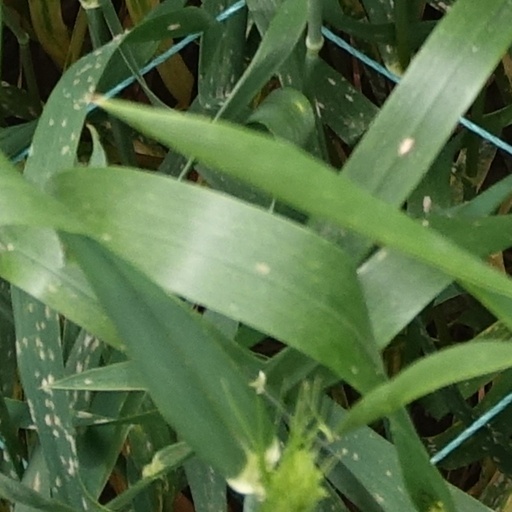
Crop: wheat